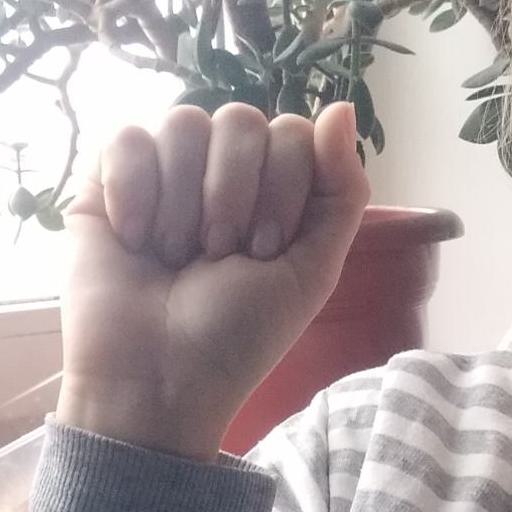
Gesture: fist